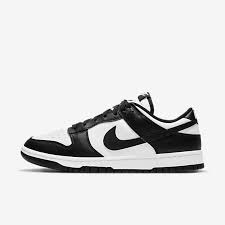
Label: Sneaker